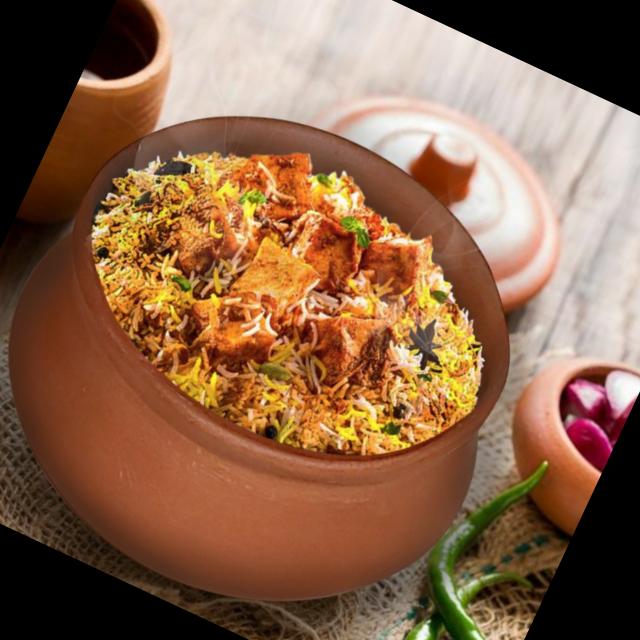
Dish: biryani